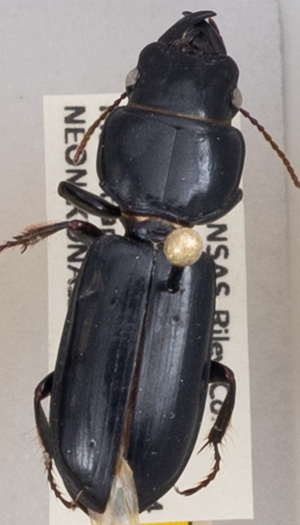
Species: Scarites vicinus
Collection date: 2020-07-01
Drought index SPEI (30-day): -0.674
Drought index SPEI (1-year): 0.786
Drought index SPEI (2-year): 1.85